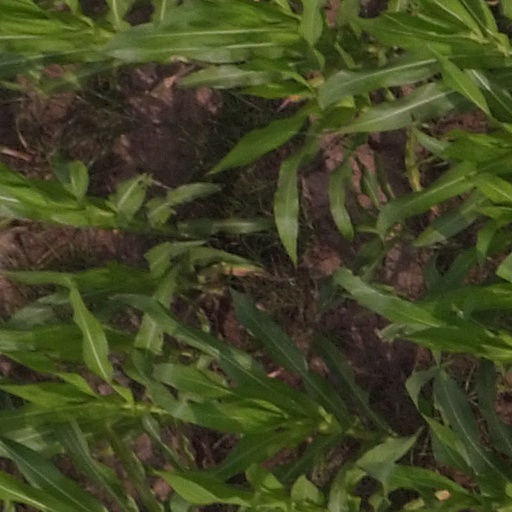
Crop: maize; corn